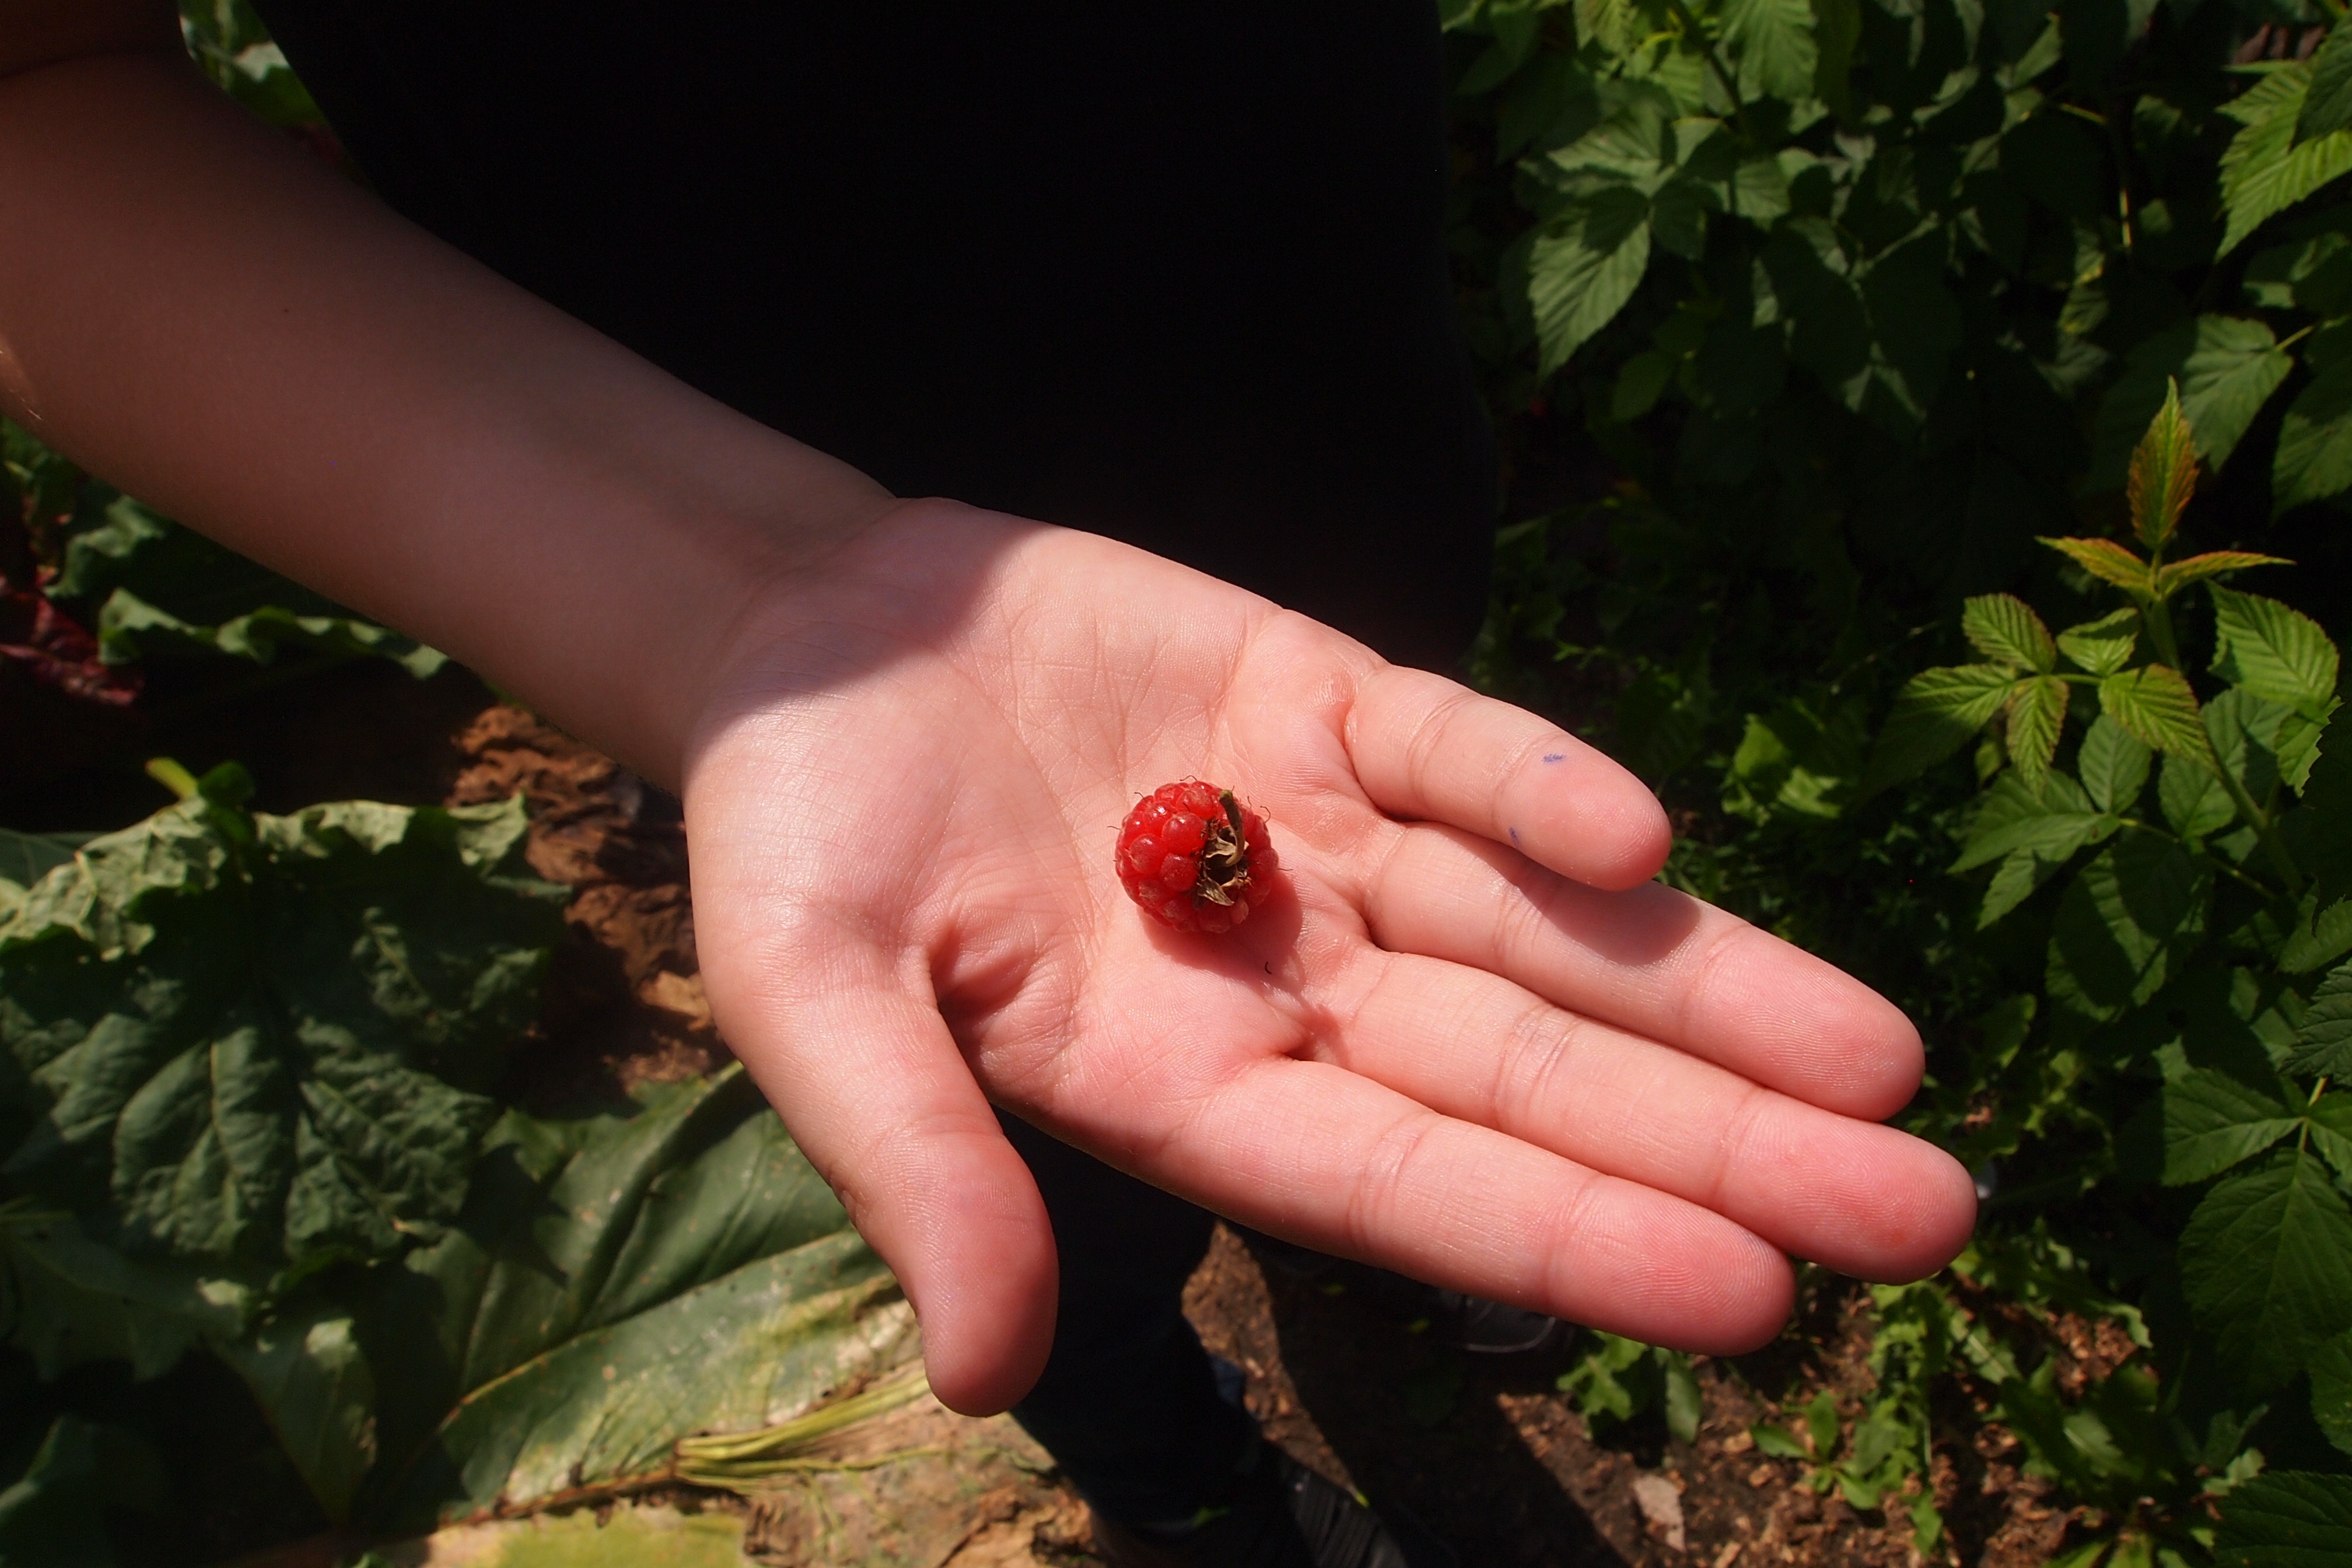
hand, grass, plant, raspberry, leaf, flower, summer, leg, finger, green, jungle, soil, garden, flora, human body, interaction, picking, sense